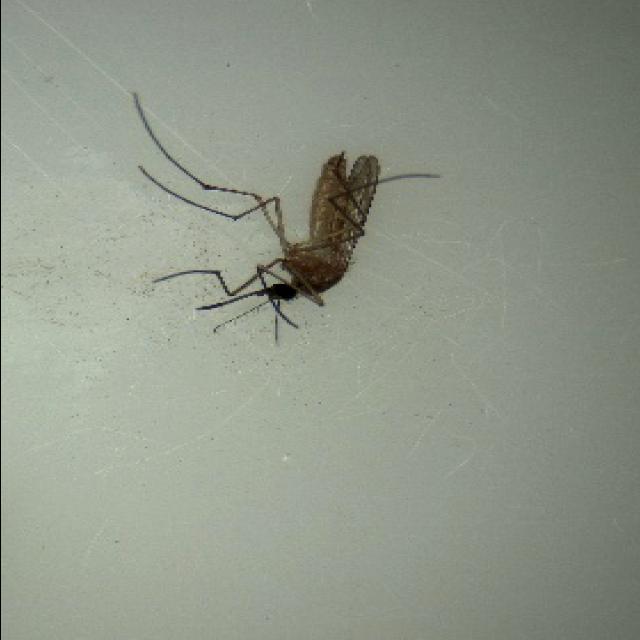
Species: culex_pipiens